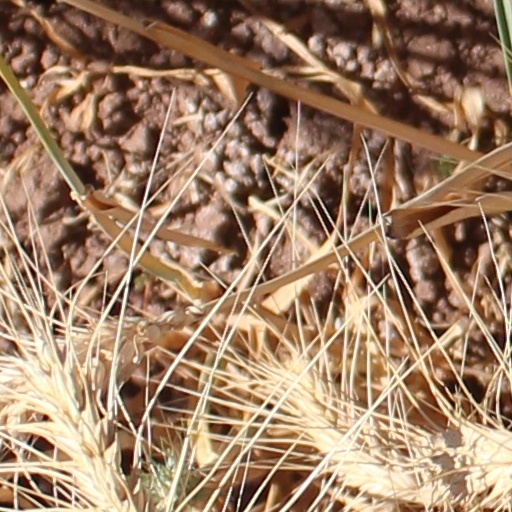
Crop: wheat